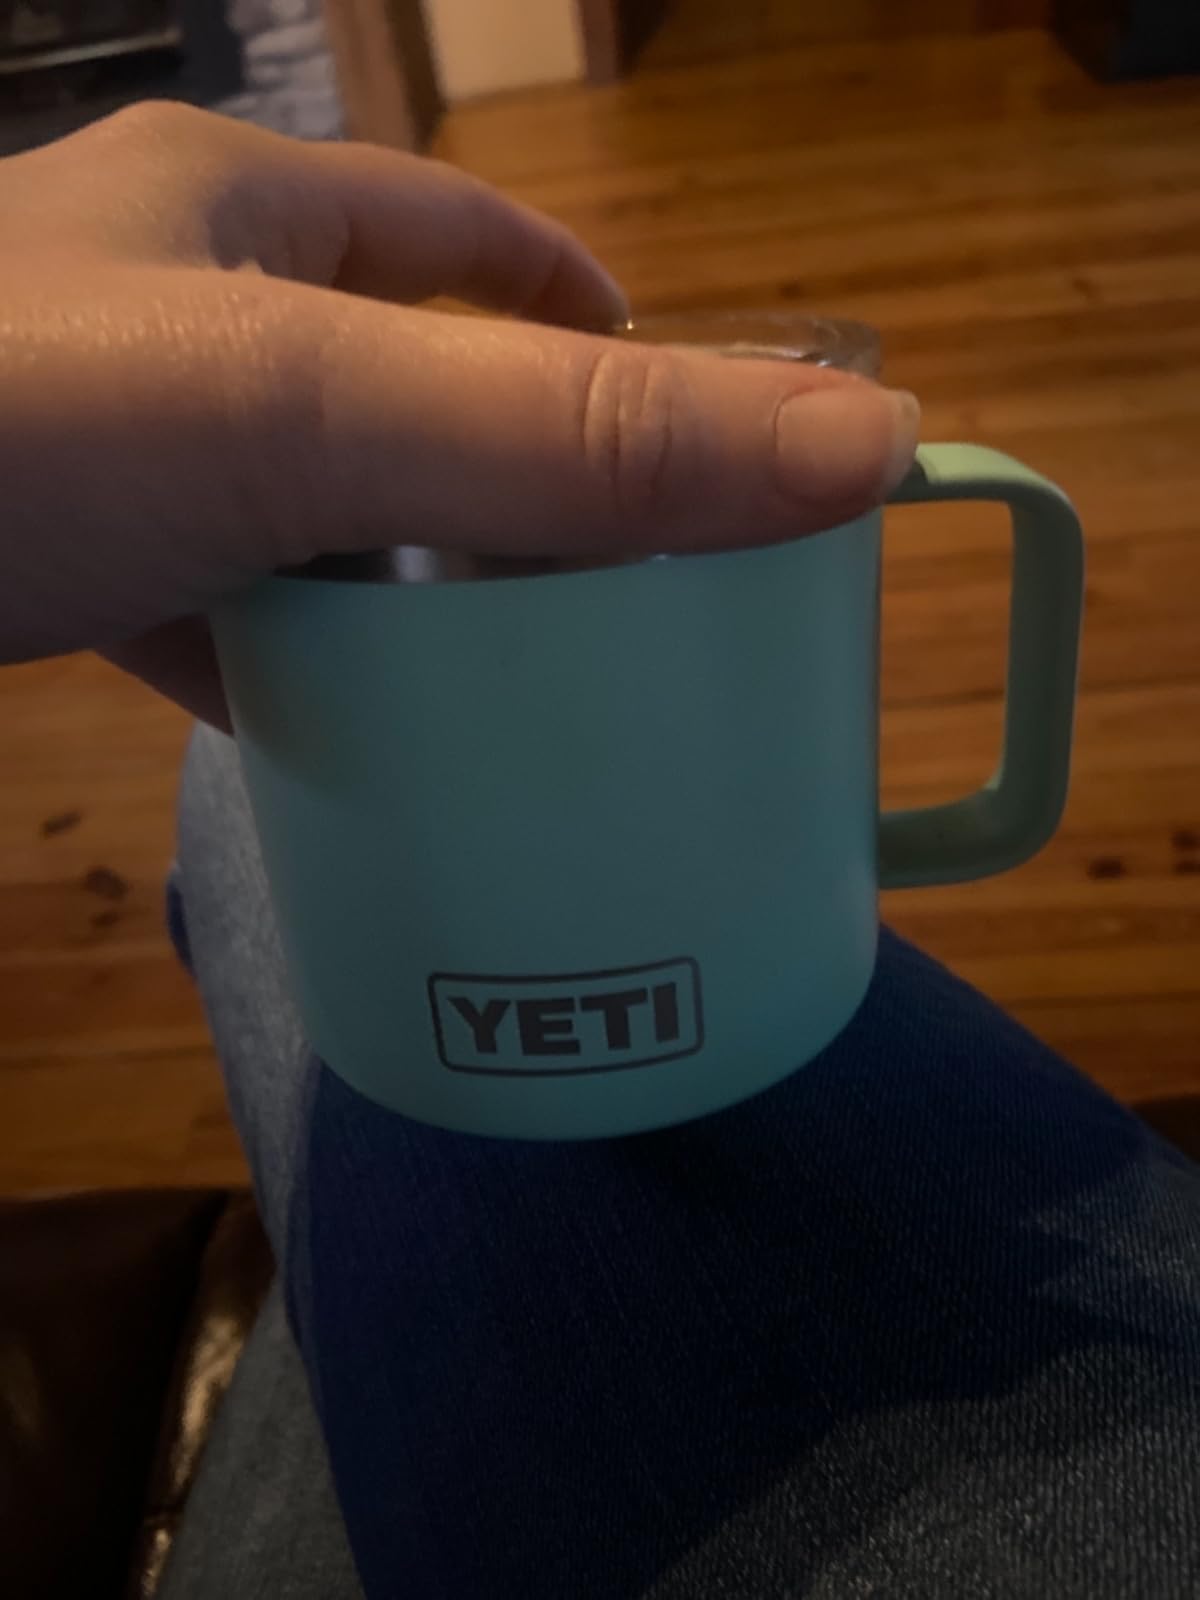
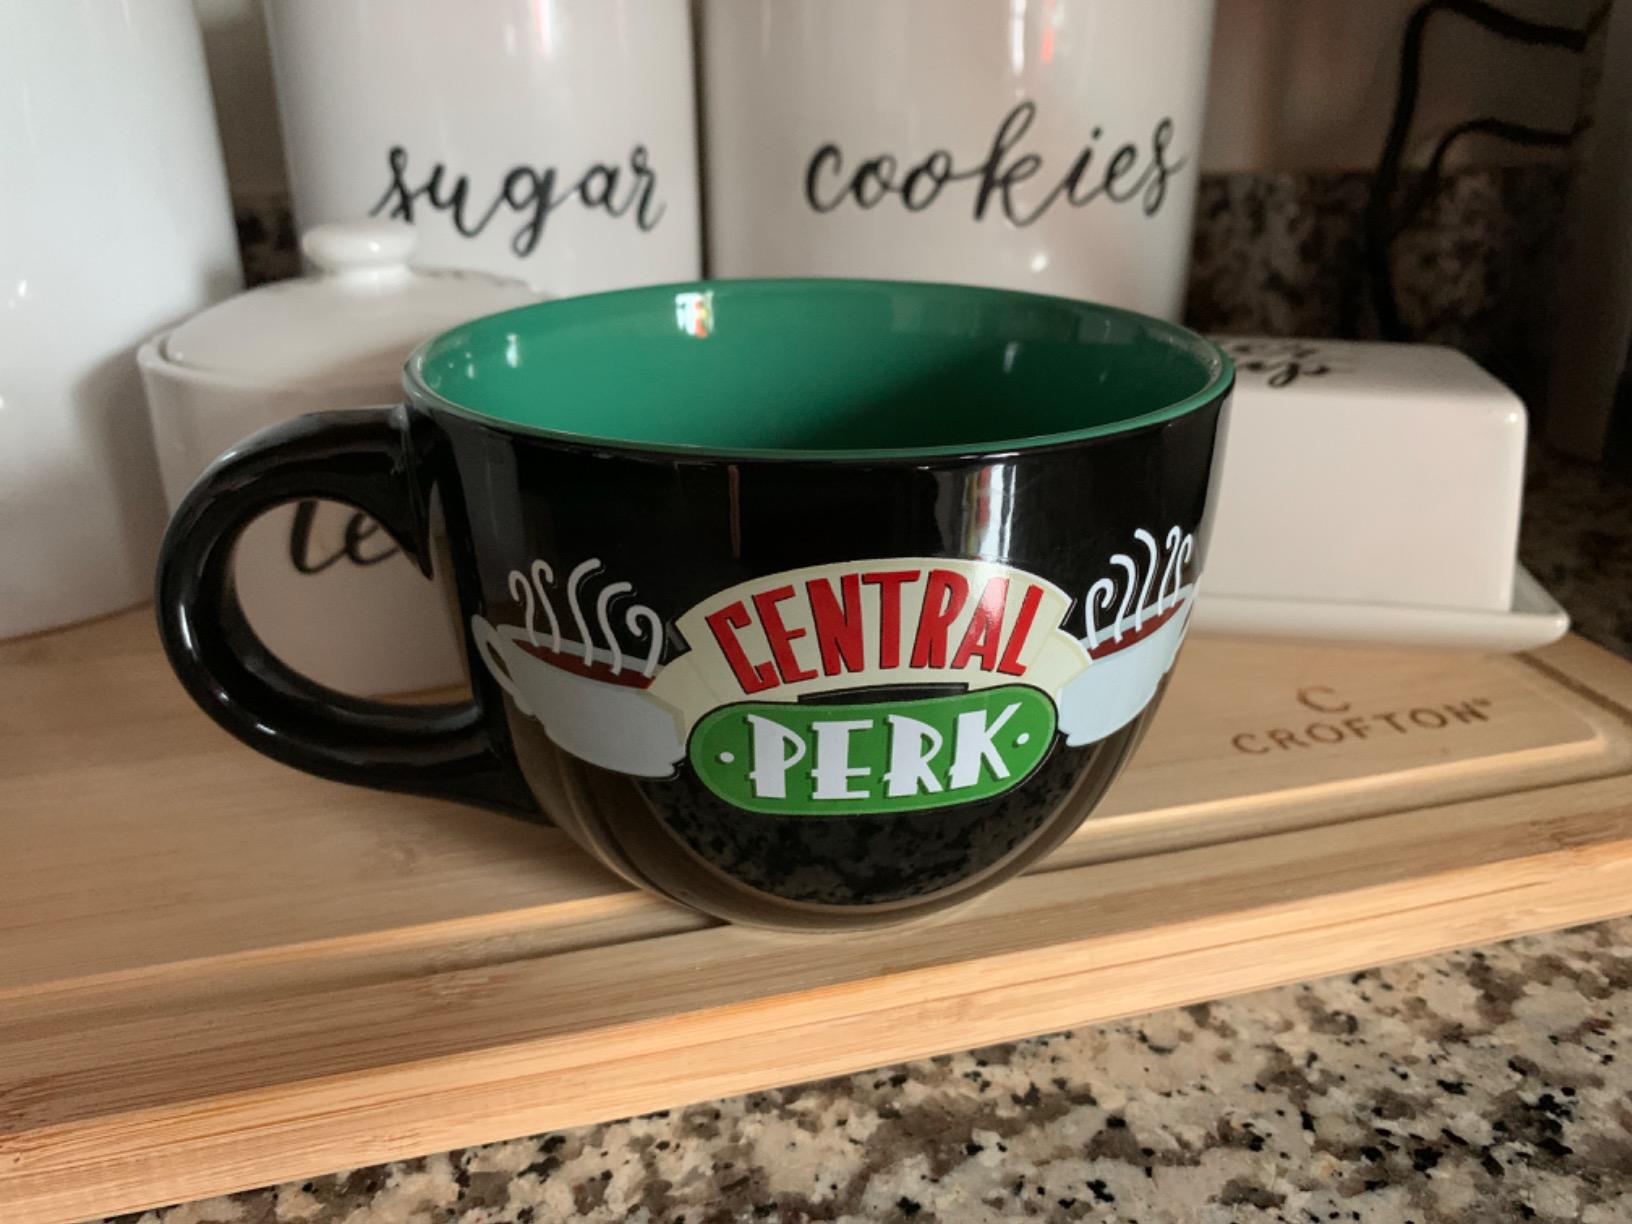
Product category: items_mug
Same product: no